Queering Paradigms

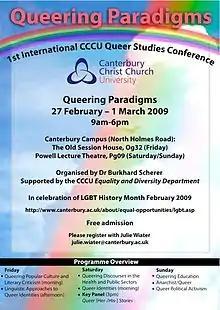
Flyer for QP 1 in Canterbury

The first official Queering Paradigms conference was organised in February 2009 in Canterbury by B. Scherer, a professor of comparative religion, gender and sexuality at Canterbury Christ Church University.